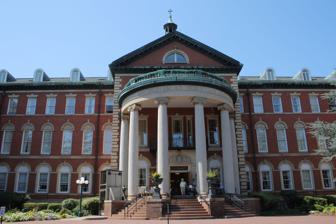
Building: Mount St. Joseph Academy (West Hartford, Connecticut)
Country: United States of America
Year built: 1905
United States historic place Mount St. Joseph Academy U.S. National Register of Historic Places Mount St. Joseph Academy in 2008 Show map of Connecticut Show map of the United States Location 1 Hamilton Heights Dr., West Hartford, Connecticut Coordinates 41°46′5″N 72°43′26″W / 41.76806°N 72.72389°W / 41.76806; -72.72389 Area 29 acres (12 ha) Built 1905 ( 1905 ) Built by William O'Neil Architect John J. Dwyer Architectural style Colonial Revival NRHP reference No. 83003561 Added to NRHP December 22, 1983 The Mount St. Joseph Academy is a historic former school building at 1 Hamilton Heights Drive in West Hartford , Connecticut .  It is a four- and five-story brick and stone structure with Colonial Revival styling, designed by Hartford architect John J. Dwyer and built in 1905-08.  It was operated by the Sisters of Mercy as a Roman Catholic school for girls, reaching a maximum enrollment of 565 in 1958.  The school closed due to declining enrollment in 1978. The building was listed on the National Register of Historic Places on December 22, 1983. In 1996 the building was renovated for use as an assisted living facility, which presently (2013) is operated as Atria Hamilton Heights Description and history The former Mount St. Joseph Academy stands on a landscaped hilltop at the southwest junction of Fern Street and Hamilton Avenue in eastern West Hartford.  It is a large masonry structure four and five stories in height, with Georgian Revival styling.  Its exterior is finished mainly in red brick, with limestone and buff brick used in the trim. It is laid out in an E shape, with the main spine of the E oriented north-south, and the legs of the E extending westward.  The front facade faces east, and is divided into five sections, with a central projecting entry with gabled pediment and half-round columned portico, and slightly projecting end wings.  The interior central lobby spaces have retained original features and finishes despite conversion of the premises from a school to assisted living. The academy building was built in 1905-08, and is one of the major works of Hartford architect John J. Dwyer.  It was built for the Sisters of Mercy, a Roman Catholic order, as a boarding school for girls.  The order was founded in 1831 in Dublin, Ireland , and had established itself in Hartford in 1852.  It promptly opened a school for girls, which moved to larger quarters on Farmington Avenue in 1874 and was then given the name Mount St. Joseph Seminary.  Again needing a larger space in the early 20th century, the Sisters had this facility constructed.  Originally designed with more expensive materials (including granite and marble), both the size of the building and its material costs were reduced to fit the Sisters' $300,000 budget.  The school operated until 1978, when it closed due to declining enrollment. See also National Register of Historic Places listings in West Hartford, Connecticut References